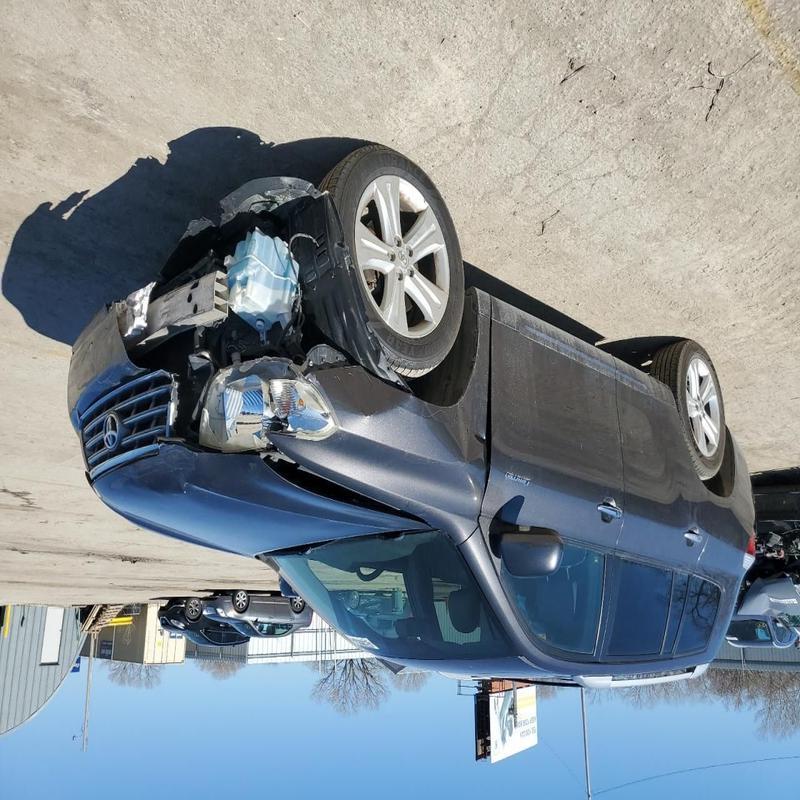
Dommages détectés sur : pare-choc avant, feu avant droit, capot, aile avant droite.
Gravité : majeur